Mammal

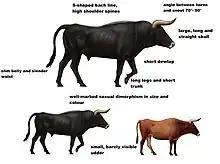
Sexual dimorphism in aurochs, the extinct wild ancestor of cattle

Therians took over the medium- to large-sized ecological niches in the Cenozoic, after the Cretaceous–Paleogene extinction event approximately 66 million years ago emptied ecological space once filled by non-avian dinosaurs and other groups of reptiles, as well as various other mammal groups, and underwent an exponential increase in body size (megafauna). The increase in mammalian diversity was not, however, solely because of expansion into large-bodied niches. Mammals diversified very quickly, displaying an exponential rise in diversity. For example, the earliest-known bat dates from about 50 million years ago, only 16 million years after the extinction of the non-avian dinosaurs.